Robert Maynicke

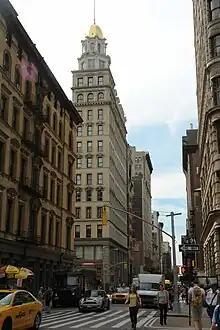
The Sohmer Piano Building in New York City, completed in 1897.

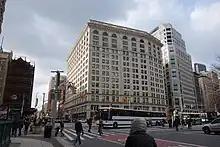
The Fifth Avenue Building in New York City, completed in 1909.

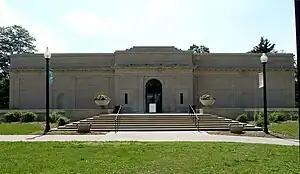
The Heckscher Museum of Art in Huntington, New York, completed in 1920.

Robert Maynicke (1849–1913) was an American architect. At his death, the "New York Times" called him "a pioneer in the building of modern loft buildings."